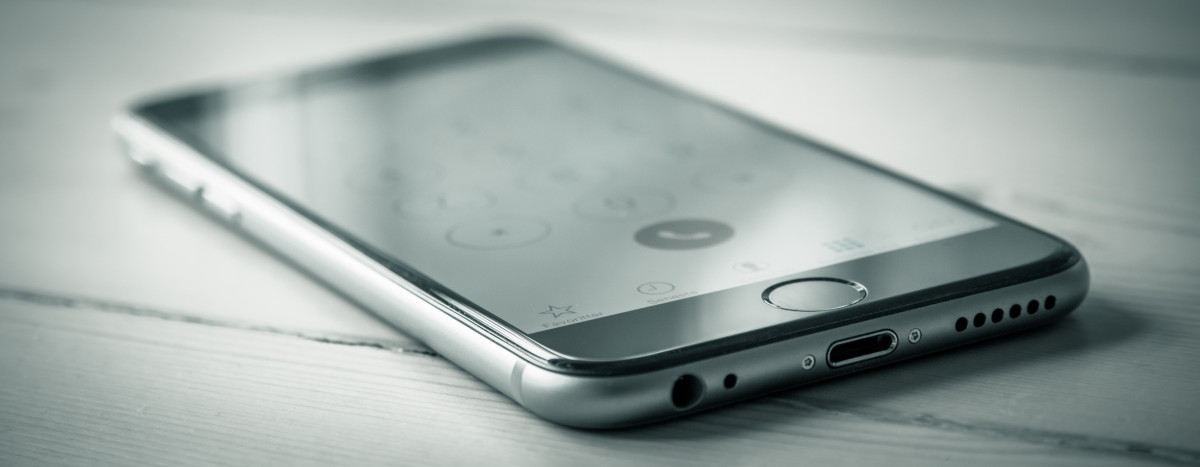
Tags: technology, gadget, mobile phone, product, electronics, multimedia, electronic device, portable communications device